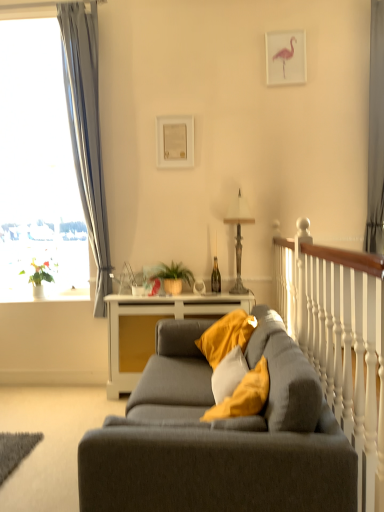
Question: From a real-world perspective, locate several spots within the free region under green matte plant at center, placed as the first plant when sorted from right to left. Your answer should be formatted as a list of tuples, i.e. [(x1, y1)], where each tuple contains the x and y coordinates of a point satisfying the conditions above. The coordinates should be between 0 and 1, indicating the normalized pixel locations of the points in the image.
Answer: [(0.474, 0.577)]